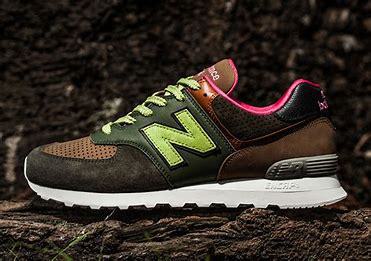
Brand: New
Model: Balance New Balance 574 Series